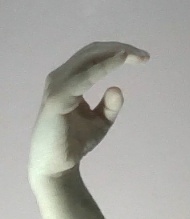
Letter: jeem